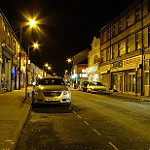
Scene: Outdoor